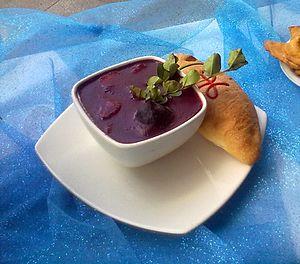
La cuisine équatorienne se compose essentiellement de pommes de terre, bananes, racine de yuca, riz, lentilles, poulet, porc, bœuf, poisson, ETC...